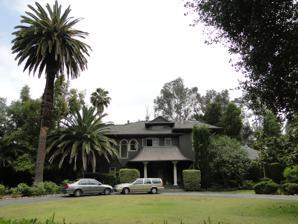
Building: Howard Longley House
Country: United States of America
Year built: 1897
Historic house in California, United States United States historic place Howard Longley House U.S. National Register of Historic Places The Howard Longley House in 2011 Show map of California Show map of the United States Location 1005 Buena Vista Street, South Pasadena, California Coordinates 34°7′14″N 118°9′19″W / 34.12056°N 118.15528°W / 34.12056; -118.15528 Area 0.5 acres (0.20 ha) Built 1897 ( 1897 ) Architect Greene & Greene NRHP reference No. 74000527 Added to NRHP April 16, 1974 The Howard Longley House is a historic house in South Pasadena, California , U.S. In 1897, Greene and Greene recorded job no. 23 as a residence for Howard and Etta Longley at 1005 Buena Vista Street, with a valuation of $3,876. Mr. Longley was "the brother-in-law of Dr. Greene's [i.e., Charles and Henry Greene's father] sister, Alice." The house is significant as one of the earliest surviving residences designed by Greene & Greene. On 6 August 1897, the Los Angeles Journal reported that plans for the house were being prepared. The Longley house stands next to the Lucretia Garfield House (designed by Greene & Greene in 1904 for the widow of President James Garfield). The Longley House was listed on the National Register of Historic Places on April 16, 1974. References